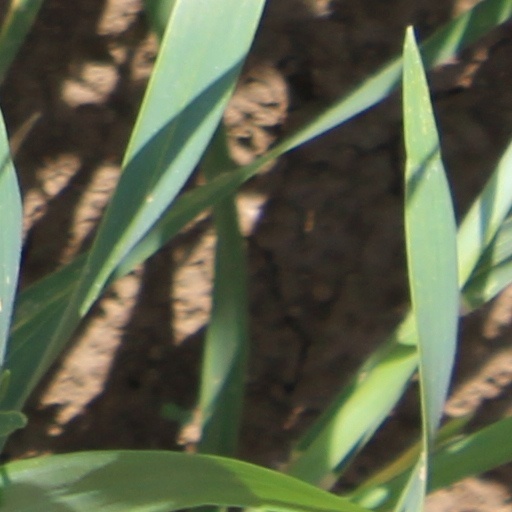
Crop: wheat